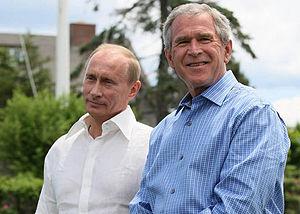
Vladimir Vladimirovitch Poutine, né le 7 octobre 1952 à Léningrad, est un homme d'État russe. Depuis 1999, il est la figure centrale de l’exécutif, alternativement comme président du gouvernement et président de la fédération de Russie.